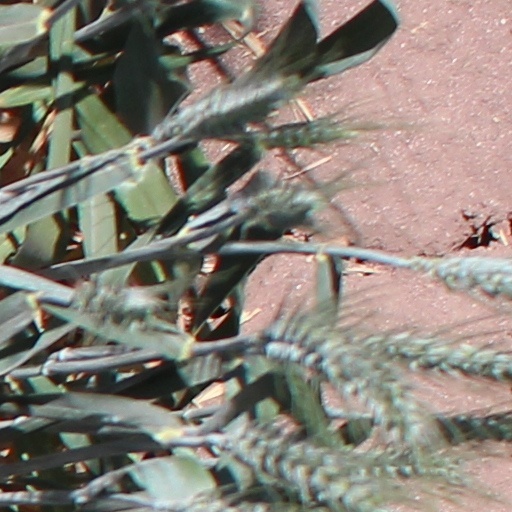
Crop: wheat